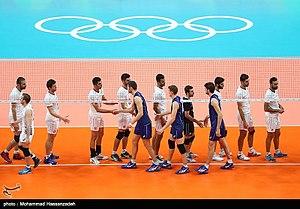
Match de volley-ball entre les équipes nationales de l'Ukraine et de l'Italie aux Jeux Olympiques en 2016